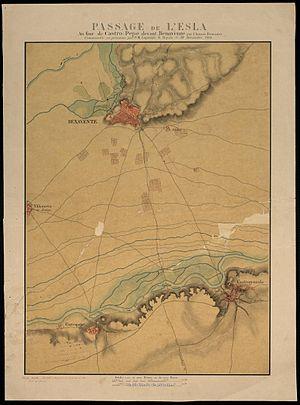
Passage de L'Esla